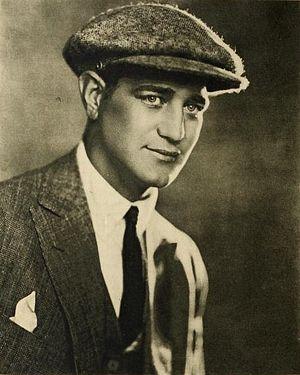
Art Acord, de son vrai nom Arthemus Ward Acord, est un acteur américain né le 17 avril 1890 à Stillwater en Oklahoma, suicide par overdose d'arsenic le 4 janvier 1931 à Chihuahua au Mexique.